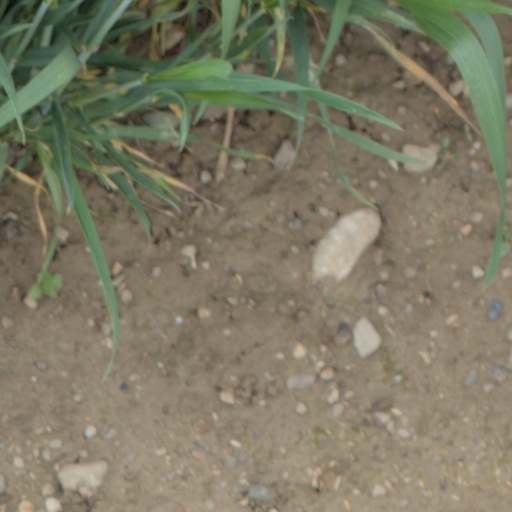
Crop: wheat